James VI and I

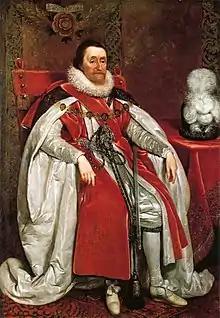
Portrait by Daniël Mijtens, 1621, in the National Portrait Gallery

In his later years, James suffered increasingly from arthritis, gout and kidney stones. He also lost his teeth and drank heavily. The king was often seriously ill during the last year of his life, leaving him an increasingly peripheral figure, rarely able to visit London, while Buckingham consolidated his control of Charles to ensure his own future. One theory is that James suffered from porphyria, a disease of which his descendant George III exhibited some symptoms. James described his urine to physician Théodore de Mayerne as being the "dark red colour of Alicante wine". The theory is dismissed by some experts, particularly in James's case, because he had kidney stones which can lead to blood in the urine, colouring it red.